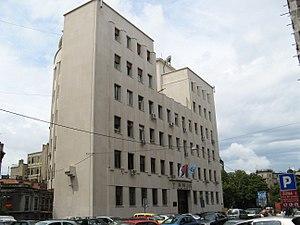
Le bâtiment du PRIZAD est situé à Belgrade, la capitale de la Serbie, dans la municipalité urbaine de Stari grad. Construit en 1937, il est inscrit sur la liste des biens culturels de la Ville de Belgrade.
Cet article recense les monuments culturels du district de la Ville de Belgrade en Serbie.